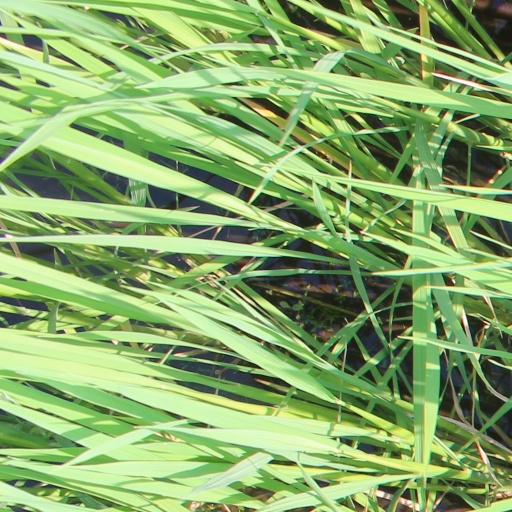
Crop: rice